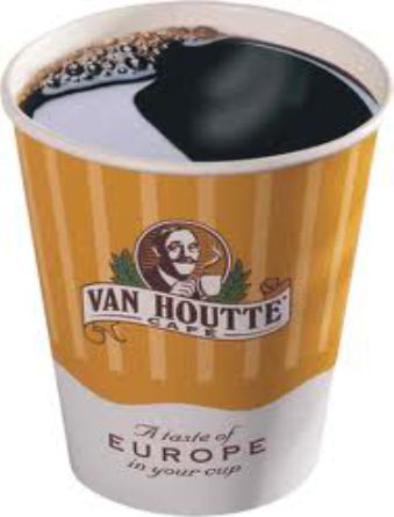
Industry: Food